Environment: real
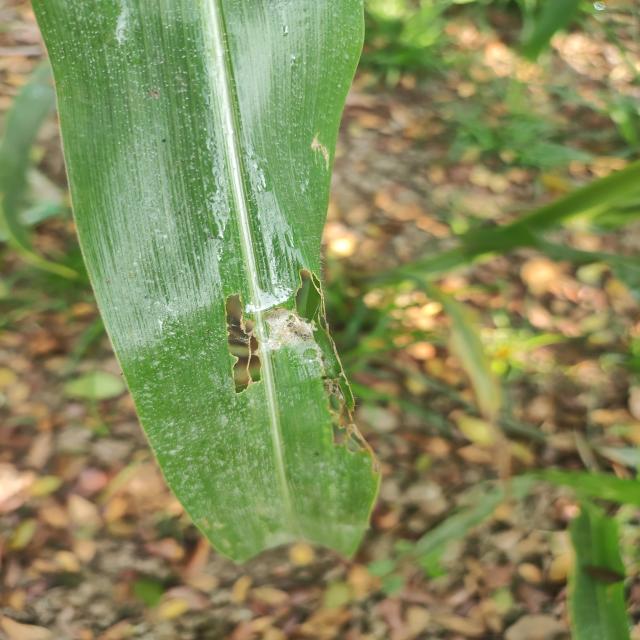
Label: fall_armyworm